Grand P

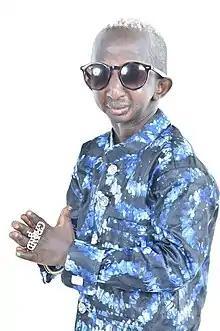

Moussa Sandiana Kaba known as Grand P, (born October 11, 1990, in Sanguiana, Nabaya, Guinea) is a Guinean musician with challenges of progeria, a condition causing accelerated aging.